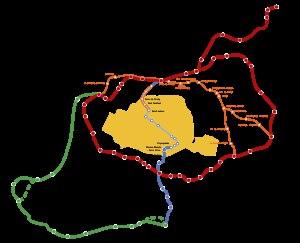
Le Grand Paris Express est un projet de réseau de transport public composé de quatre lignes de métro automatique autour de Paris, et de l'extension de deux lignes existantes. D'une longueur totale de 200 kilomètres, il doit être réalisé par la Société du Grand Paris dans le cadre d'un accord avec Île-de-France Mobilités. Il s'inscrit dans un projet plus large de développement économique et social pour la région parisienne dont il est un des piliers majeurs avec la réalisation du pôle de Saclay, comme l'a affirmé la loi du 3 juin 2010 relative au Grand Paris. L'impact économique et social de cette infrastructure est considérable, ainsi que l'ont montré les dossiers d'évaluation réalisés par la Société du Grand Paris et contre expertisés à de multiples occasions dans le cadre de l'application des textes en vigueur.